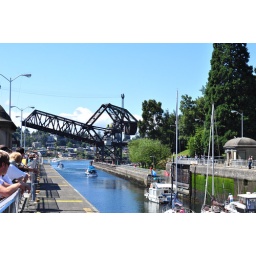
The railroad bridge at the Chittenden Locks rises to allow sailboats to pass in Seattle, Washington.